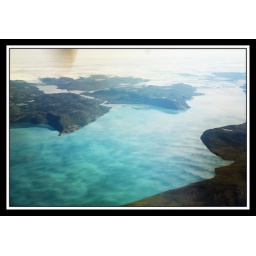
cloud reflection in a very calm lake from about 13000ft. near Ilulissat, Greenland